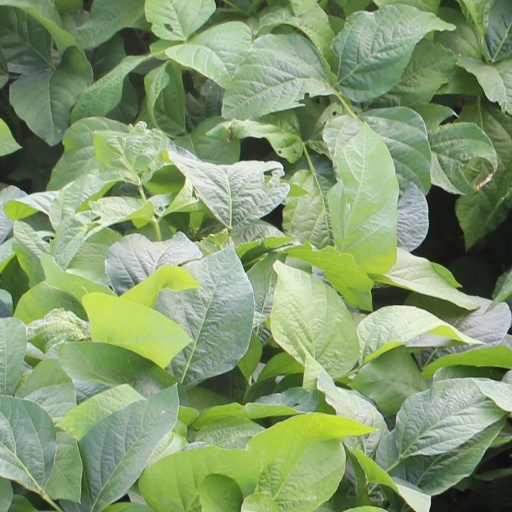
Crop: soybean